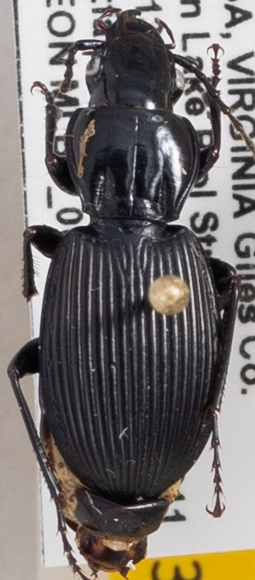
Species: Pterostichus lachrymosus
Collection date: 2020-07-14
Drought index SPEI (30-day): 0.648
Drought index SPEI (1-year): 1.28
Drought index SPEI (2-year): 2.09